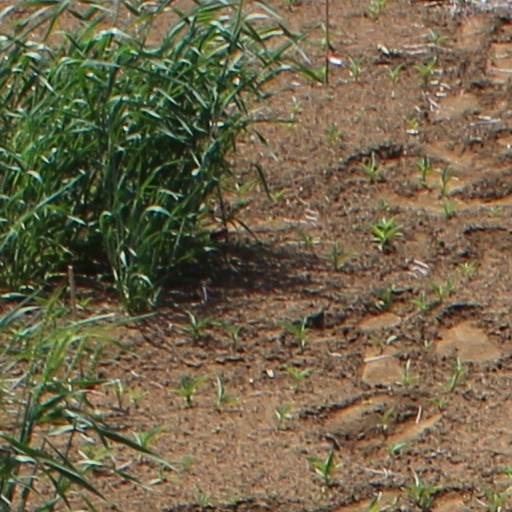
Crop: wheat